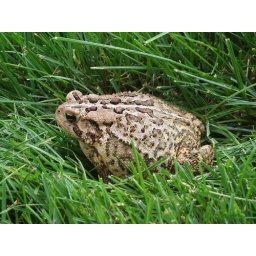
A toad in the grass by my house